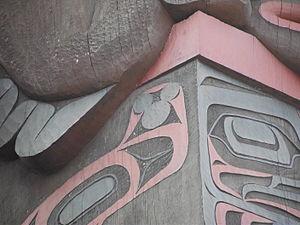
Hidden Mickey sur un totem du Canada